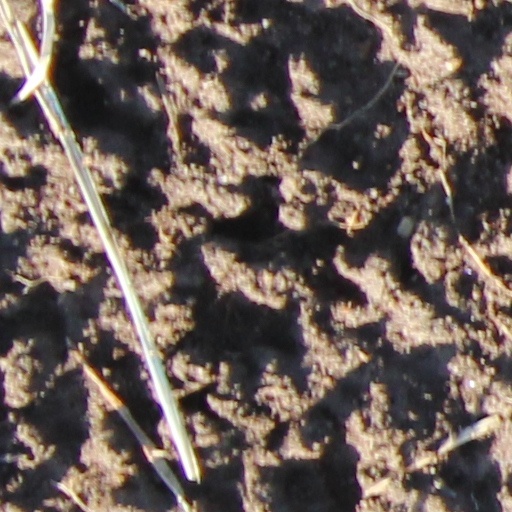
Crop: wheat